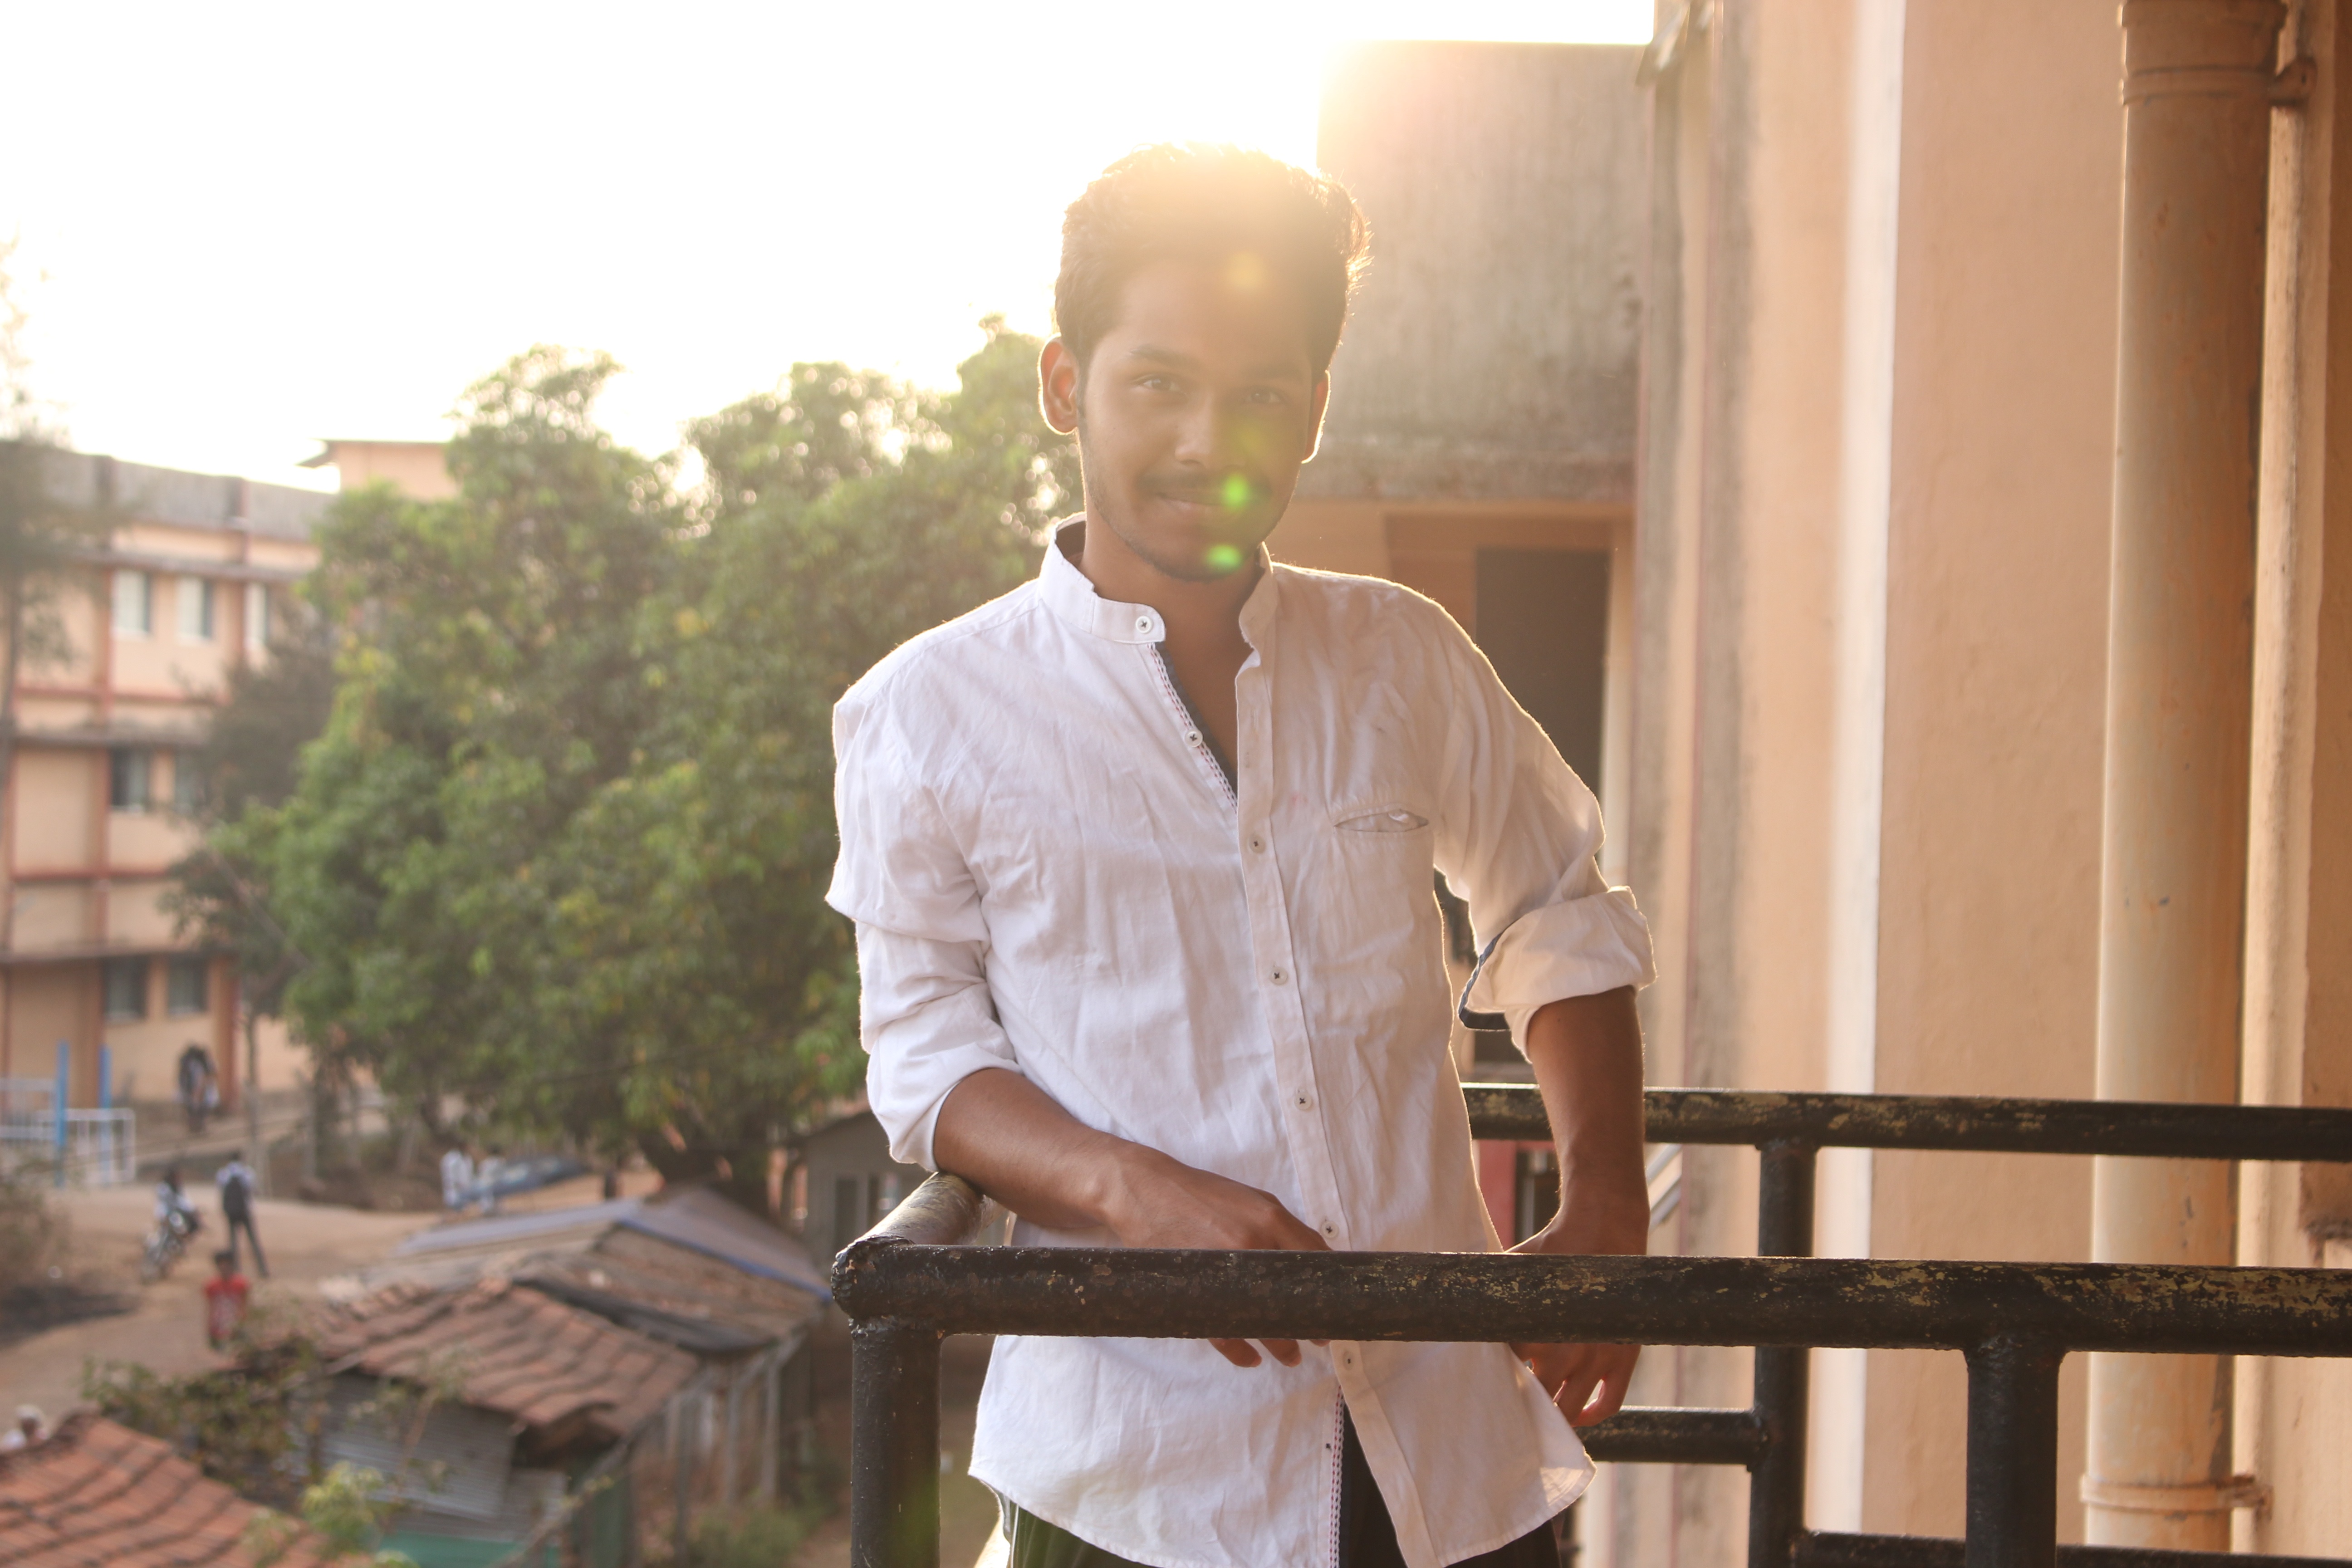
man, male, ceremony, photograph